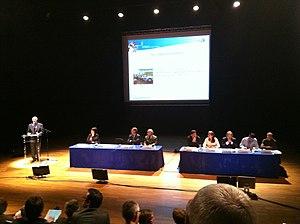
Réunion publique de la commission particulière du débat public sur le prolongement du RER E à l'ouest, Mantes-la-Jolie, 12 octobre 2010Au pupitre
Le prolongement de la ligne E du RER d'Île-de-France à l'ouest de Paris est un projet de la politique d’amélioration des conditions de transport des Franciliens, conduite par Île-de-France Mobilités, autorité organisatrice des transports franciliens. Il consiste à prolonger cette ligne, depuis la gare d'Haussmann - Saint-Lazare jusqu'à la gare de Mantes-la-Jolie en passant par le quartier d’affaires de La Défense et Nanterre. La planification prévoit la mise en service du prolongement du RER E jusqu'à Nanterre-La Folie en 2022, et jusqu'à Mantes-la-Jolie en 2024.